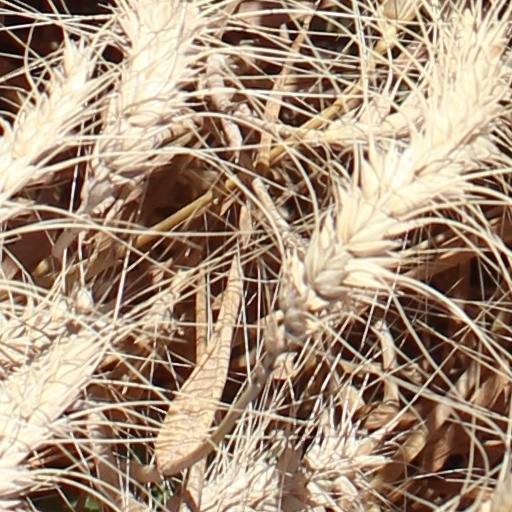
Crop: wheat